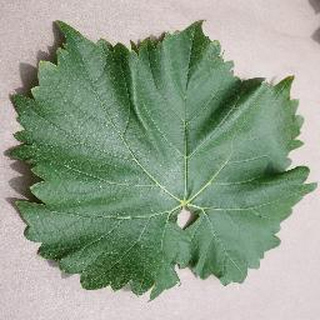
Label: healthy_grape